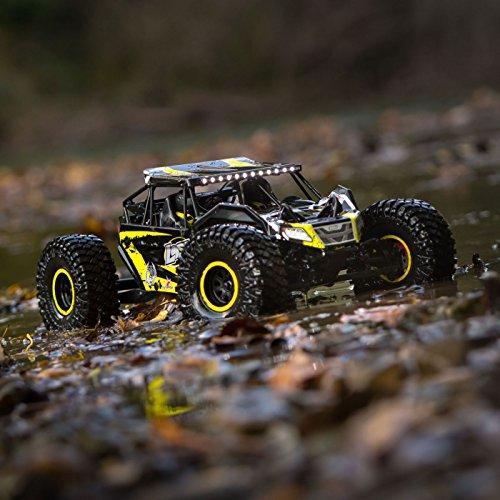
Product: Losi 1/10 2.2 Rock Rey 4WD RC Rock Racer Brushless RTR with AVC and 2800Kv Brushless Power System (Battery and Charger Not Included): LOS03009T1, Yellow
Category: Toys & Games | Hobbies | Remote & App Controlled Vehicles & Parts | Remote & App Controlled Vehicles | Trucks
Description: Powerful Dynamite Fuze 2800Kv brushless motor and waterproof 130A ESC are 2S-3S LiPo capable LiPo battery sold separately.
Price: $399.99